Falmouth Docks railway station

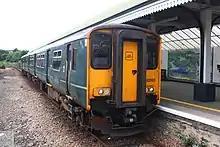
A arriving at Falmouth Docks from Truro

All trains are operated by Great Western Railway to and from . Until 2009 they ran approximately once each hour – often much less than this – but they were then increased in frequency. They are now every 30 minutes Monday - Saturday day time and hourly at evenings and on Sundays. This is possible because of the new passing loop at .